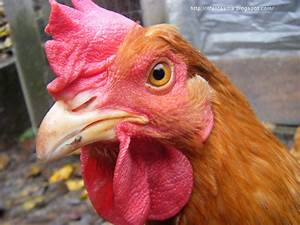
Label: chicken